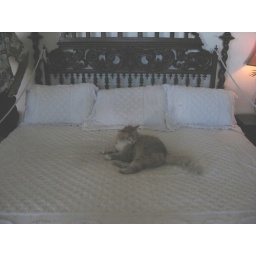
This cat spends so much time in this bed that there is a permanent dent in the mattress